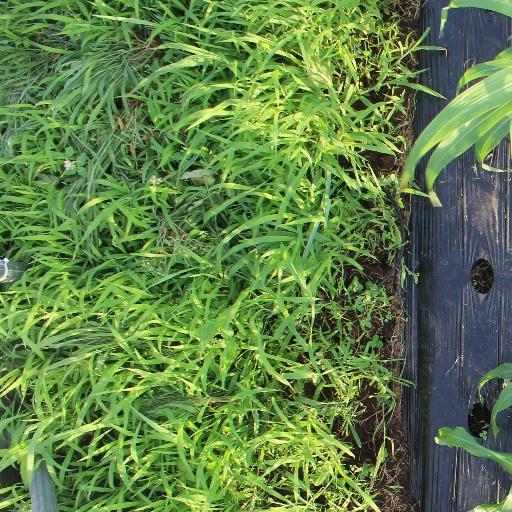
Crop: sorghum